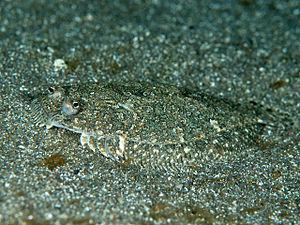
Les Bothidae forment une famille de poissons plats. Certaines espèces sont connues sous le nom de fausse limande ou turbots.